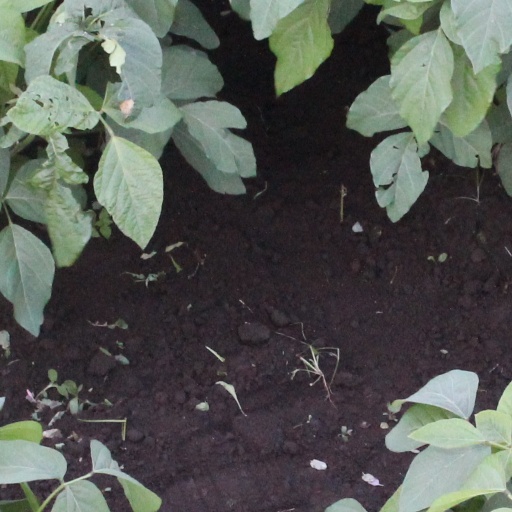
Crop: soybean